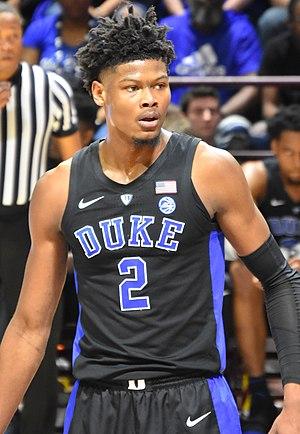
Cameron Elijah Reddish, né le 1ᵉʳ septembre 1999 à Norristown en Pennsylvanie, est un joueur de basket-ball évoluant au poste d'ailier voire d'arrière.